Quinn Martin's Tales of the Unexpected

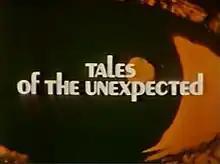
Title card with text "Tales of the Unexpected". A card with the text "Quinn Martin's" immediately preceded it during the opening credits.

Quinn Martins Tales of the Unexpected is an American horror and science fiction anthology television series produced by Quinn Martin, and hosted and narrated by William Conrad. It aired from February 2 to August 24, 1977.